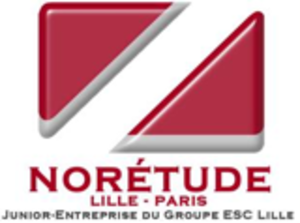
Logo Norétude
L'École supérieure de commerce de Lille était une Grande Ecole et un établissement privé d'enseignement supérieur enseignant le commerce, située à Lille et fondée en 1892. L'ESC Lille a fusionné avec CERAM Business School en novembre 2009 pour devenir SKEMA Business School.